Blue iguana

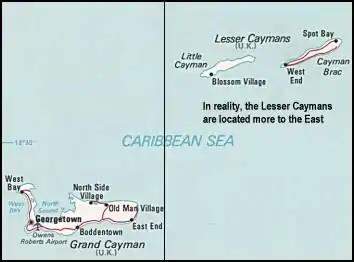
The blue iguana lives on Grand Cayman, the largest and westernmost of the Cayman Islands southwest of Cuba.

The blue iguana is found only on the island of Grand Cayman. Comparison with other "Cyclura" species in the region strongly suggests that there was once a coastal population of blue iguanas which was gradually displaced or extirpated by human settlements and the construction of roads. The blue iguana now only occurs inland in natural xerophytic shrubland and along the interfaces between farm clearings, roads, and gardens and closed-canopy dry forest or shrubland. The interior population is believed to have been attracted to agricultural clearings and fruit farms which provide thermoregulatory opportunities, herbaceous browse, fallen fruit, and nesting soil, but this brought the blue iguana into contact with humans and feral animals. Females often migrate to coastal areas to nest. Blue iguanas released into the Queen Elizabeth II Botanic Park on Grand Cayman were radiotracked in 2004 to determine the home range for each animal. Females were found to occupy territories of and males an average of with overlap in common territories, indicating that they choose to maintain a population density of four to five animals per hectare.